James Crinion

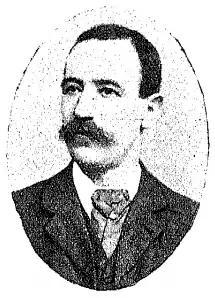
Crinion in 1901

James Crinion (1860 – 13 August 1932) was a British trade unionist.